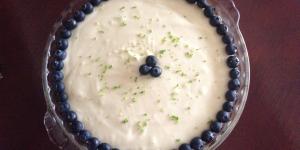
tarta de queso limon y arandanos